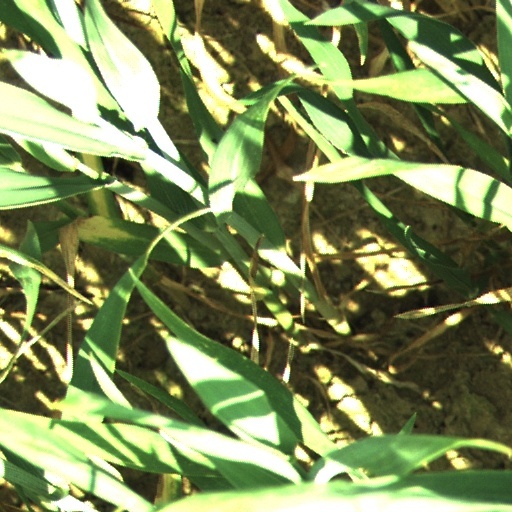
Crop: wheat